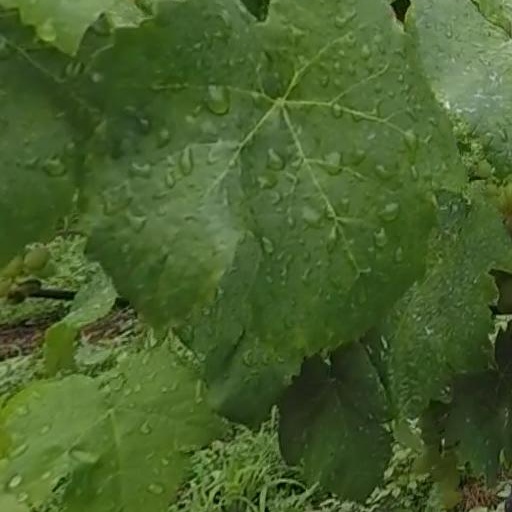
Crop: grape